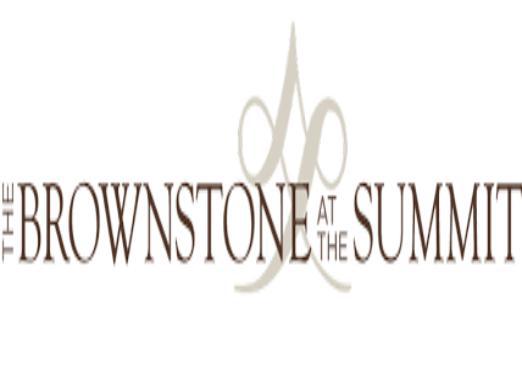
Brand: brownstone
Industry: Necessities